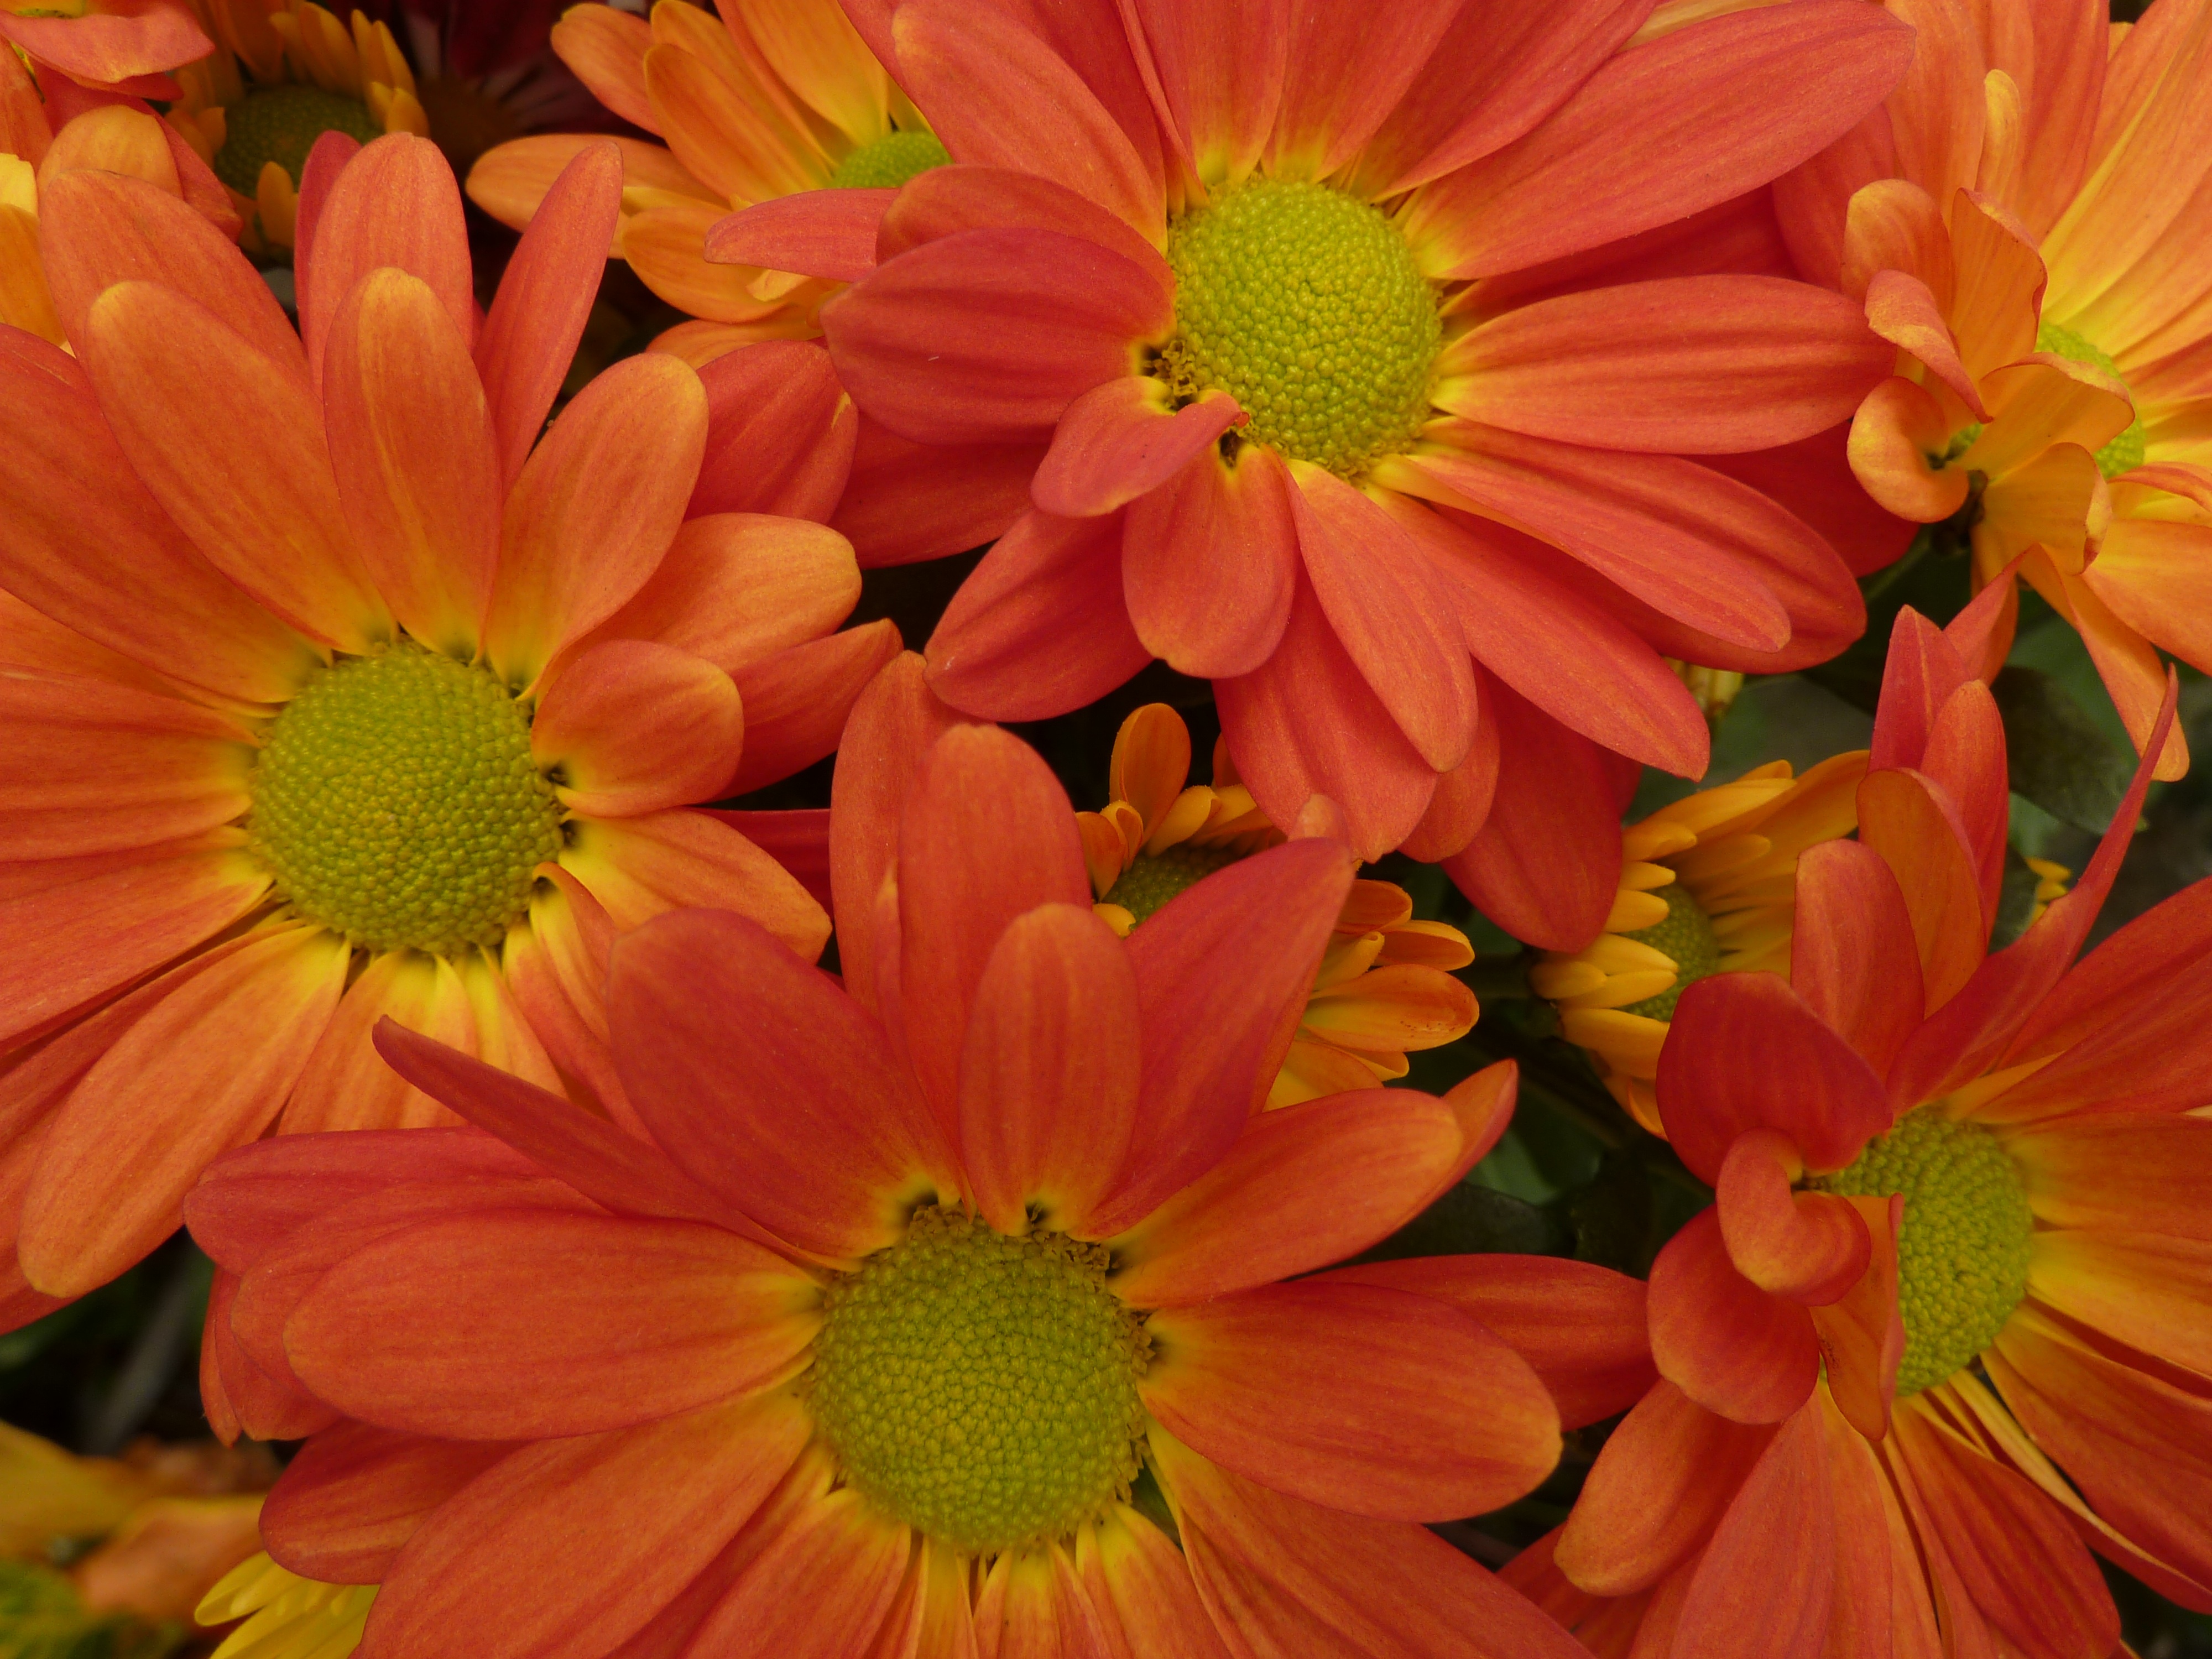
plant, flower, petal, orange, herb, yellow, flora, flowers, daisies, gerbera, floristry, macro photography, flowering plant, daisy family, calendula, annual plant, land plant, marguerite daisy, chrysanths, blanket flowers